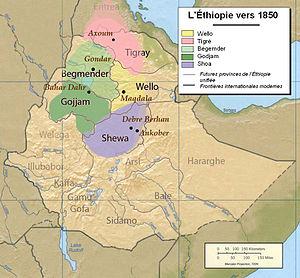
Éthiopie vers 1850
Yohannes IV est un militaire et un homme d'État éthiopien, Negusse Negest de 1872 à 1889. Né Kassa Mercha, il est également connu sous son nom de cavalier Abba Bezbez.
Taytu Betul, née Wälättä Mikael vers 1851 dans le Semien, près de Tigray, et morte le 11 février 1918 à Entoto, est une noble éthiopienne. Elle est impératrice de l'Empire éthiopien de 1889 à 1913.
Menelik II, né sous le nom de Sahle Maryam, est prince, negus du Choa, puis empereur d'Éthiopie. Il est également connu sous son nom de cavalier Abba Dagnew.